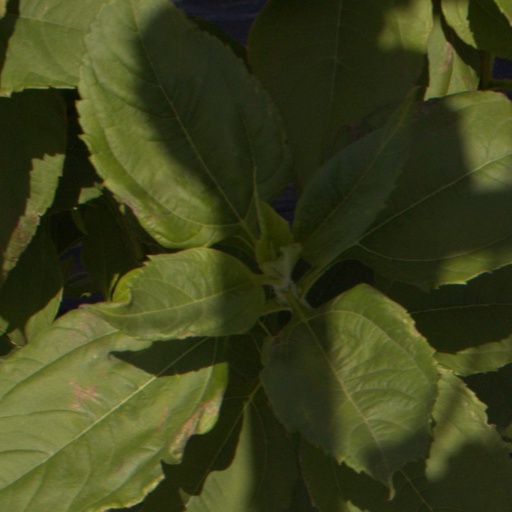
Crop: Jerusalem artichoke